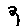
Label: 9